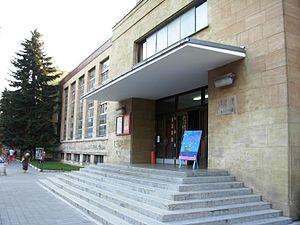
Le Théâtre de la jeunesse est un théâtre situé à Novi Sad, la capitale de la province autonome de Voïvodine, en Serbie. Il a été créé en 1932 et dispose de deux salles : une scène pour les enfants et une « scène dramatique ». Il est installé dans le bâtiment de la société Sokol, qui est inscrit sur la liste des monuments culturels protégés de la République de Serbie.
Le bâtiment de maison Sokol de Novi Sad est un bâtiment situé à Novi Sad, la capitale de la province autonome de Voïvodine, en Serbie. Construit en 1935 et 1936, il est inscrit sur la liste des monuments culturels protégés de la République de Serbie.